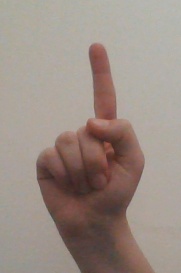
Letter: bb